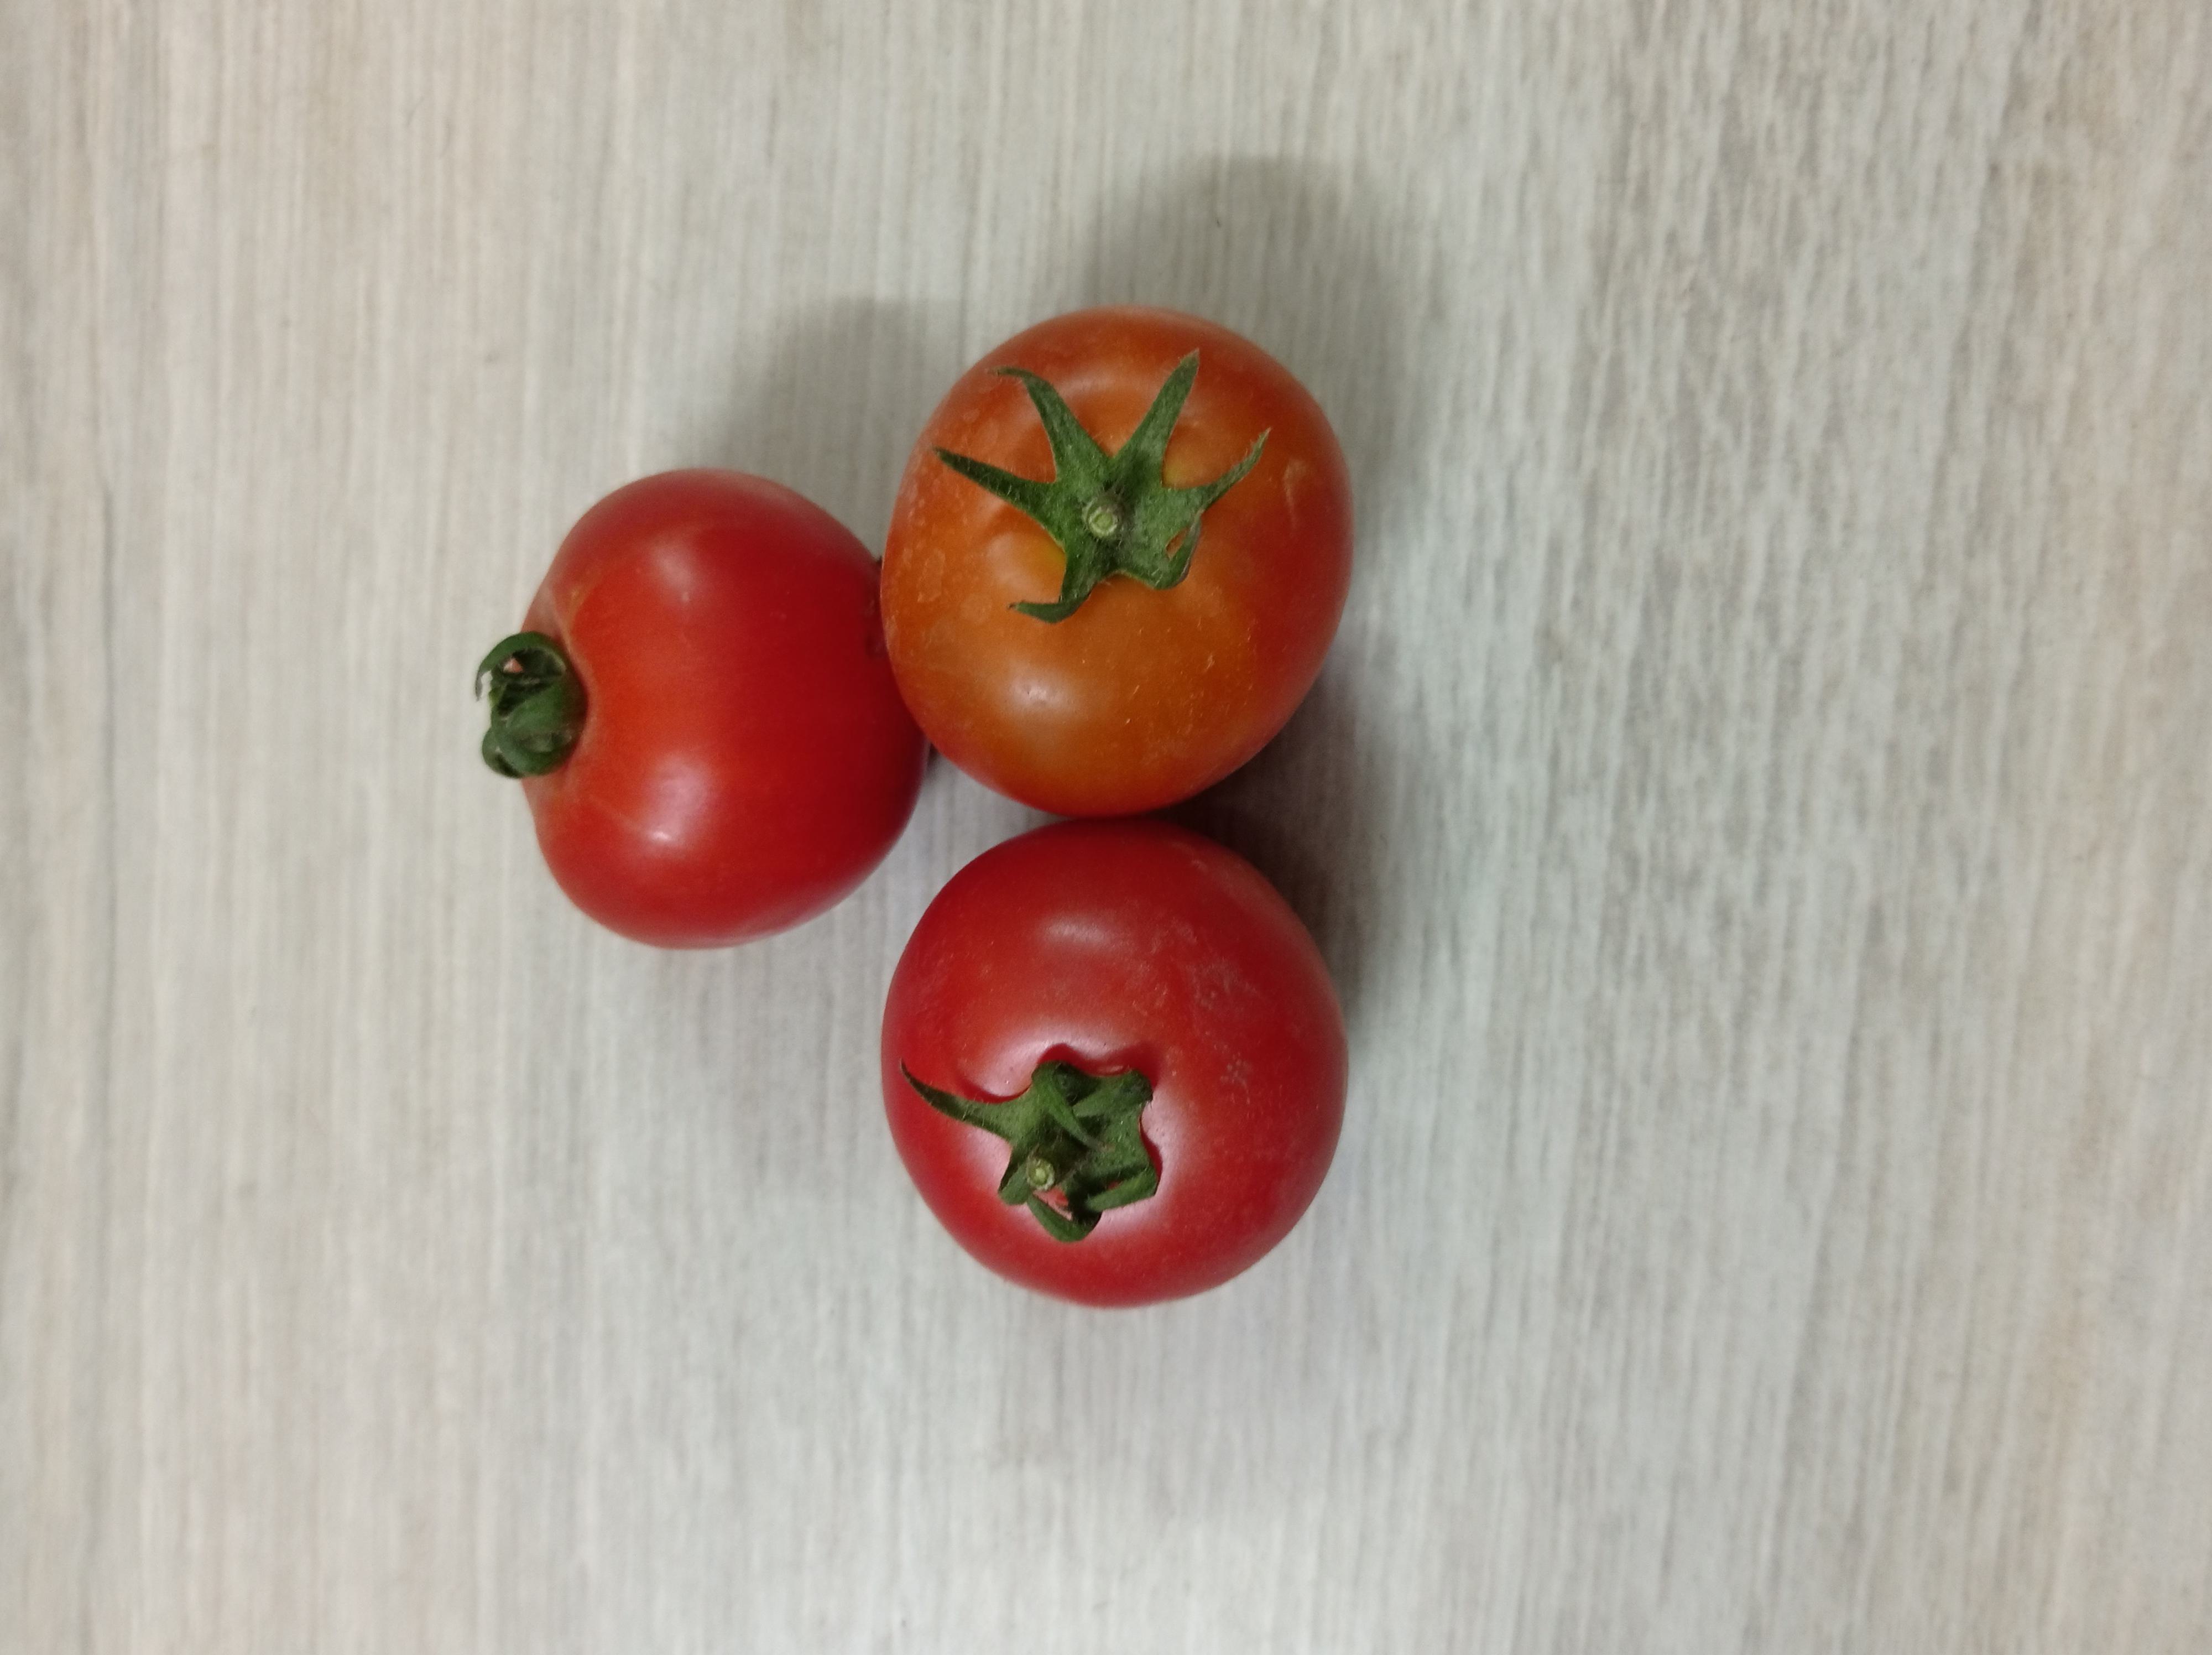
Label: Fresh